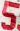
Number: 5